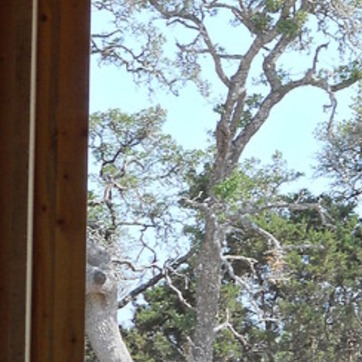
Material: foliage